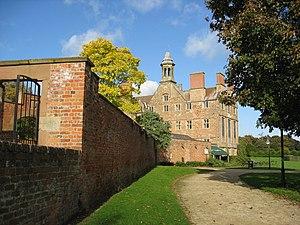
L’abbaye de Rufford est une ancienne abbaye cistercienne, située dans le village de Rufford, en Angleterre. Comme la plupart des abbayes britanniques, elle a été fermée par Henry VIII durant la campagne de dissolution des monastères.